Alexander Adams (sailor)

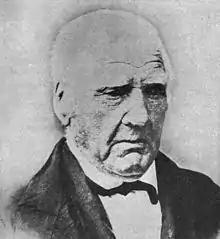

Captain Alexander Adams (1780–1871) was a Scotsman who served in the British Royal Navy and then came to the Hawaiian Islands and served in the navy of the Kingdom of Hawaii. Known to the Hawaiians as Alika Napunako Adams.